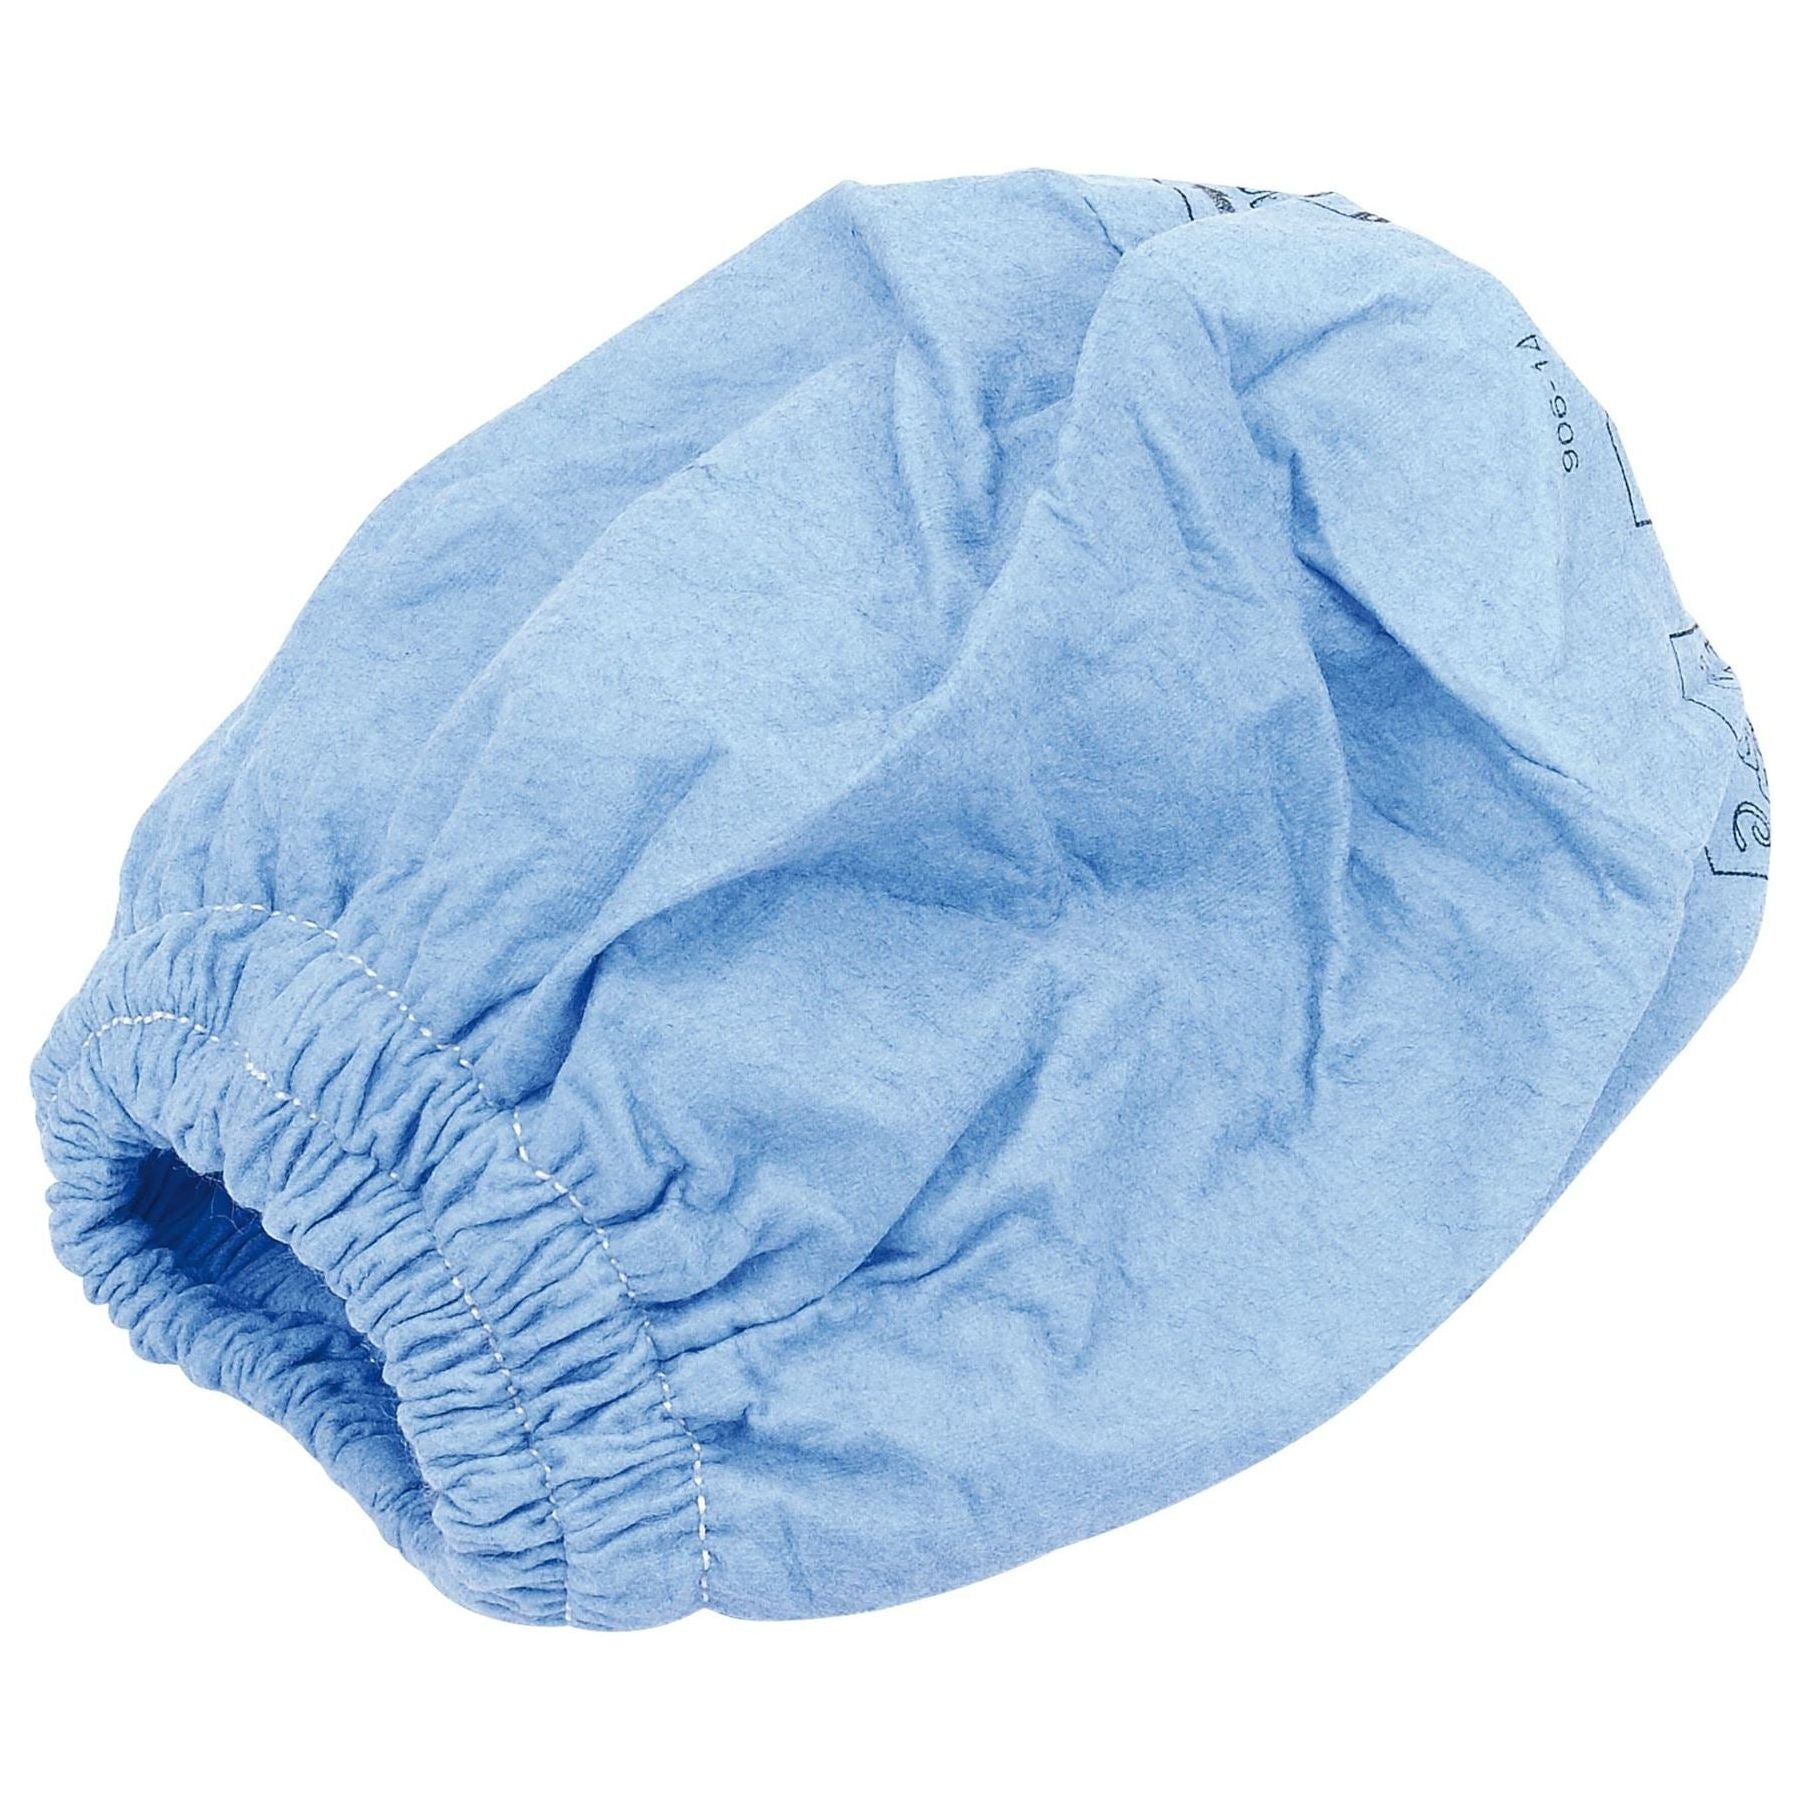
Draper Nylon Filter for WDV10 06951
Nylon Filter For Wdv10
Brand: Draper
Category: Electronics > Print, Copy, Scan & Fax > Printer, Copier & Fax Machine Accessories > Printer Consumables > Printer Filters > Ozone Printer Filters